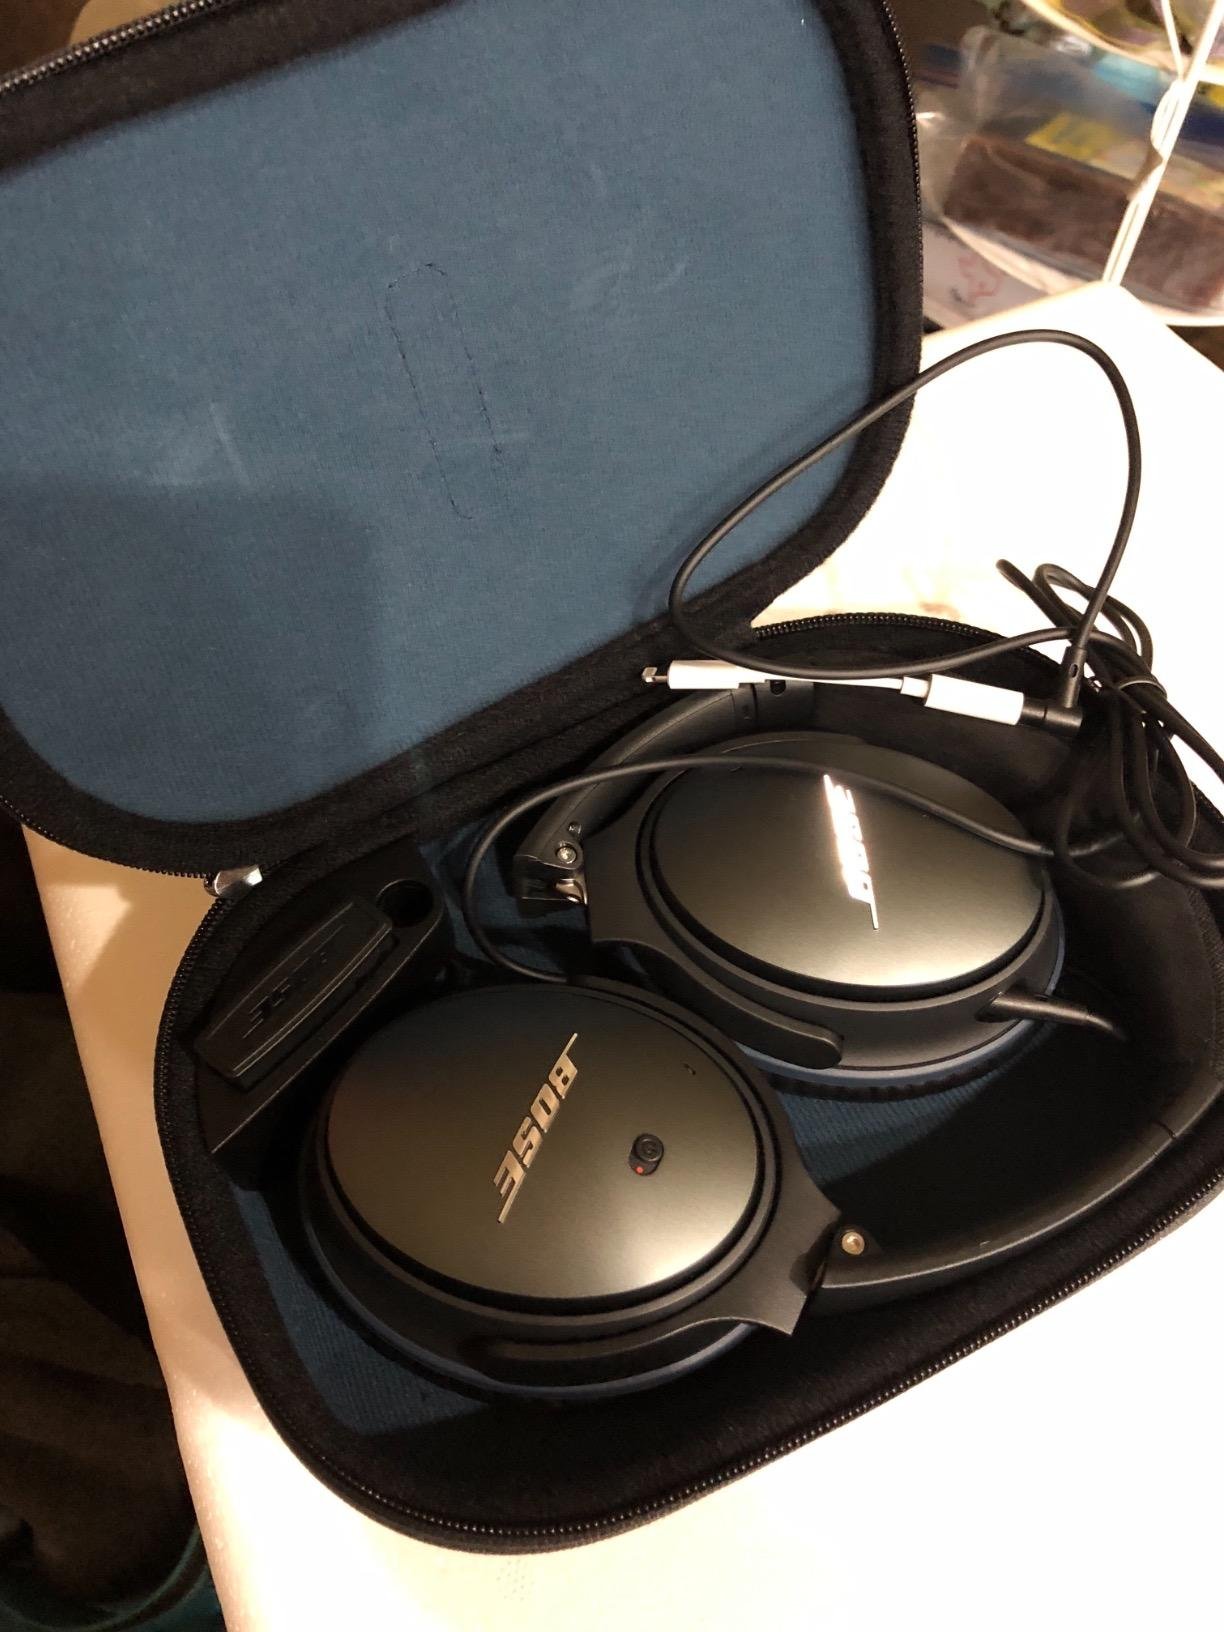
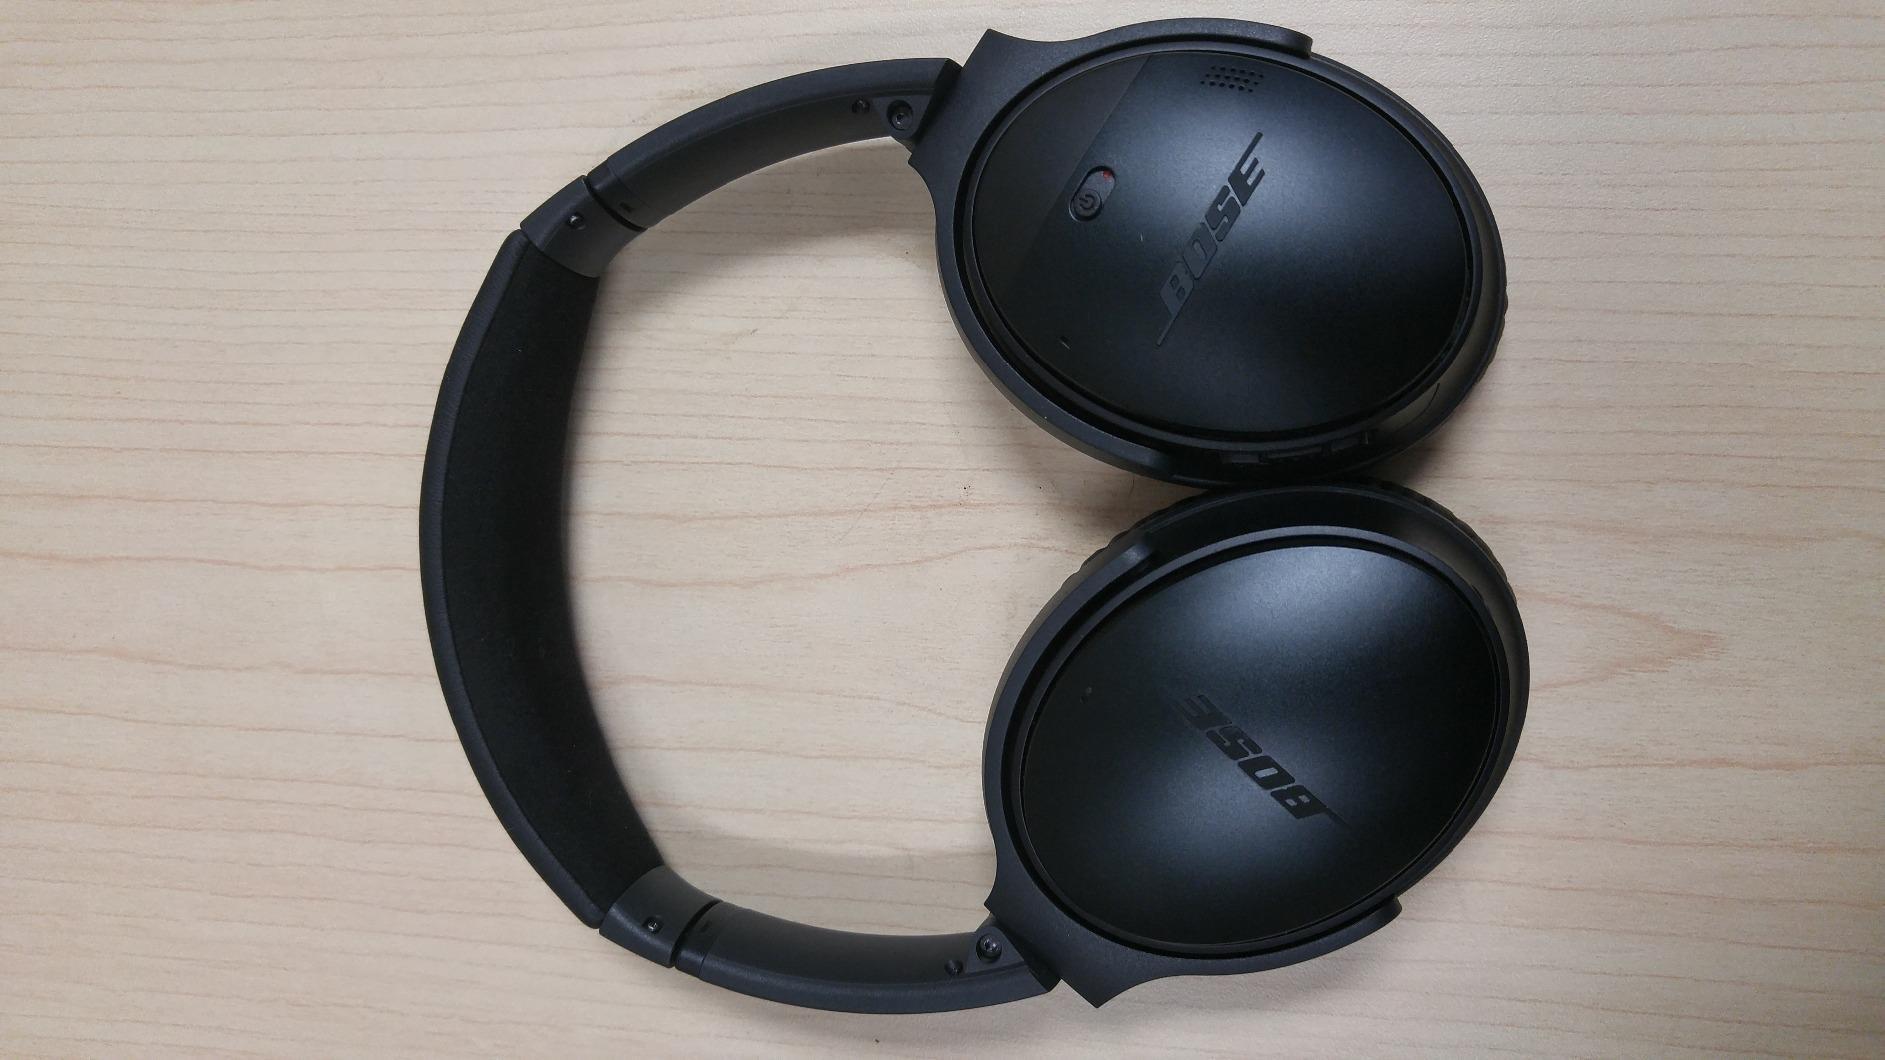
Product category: headphones
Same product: no